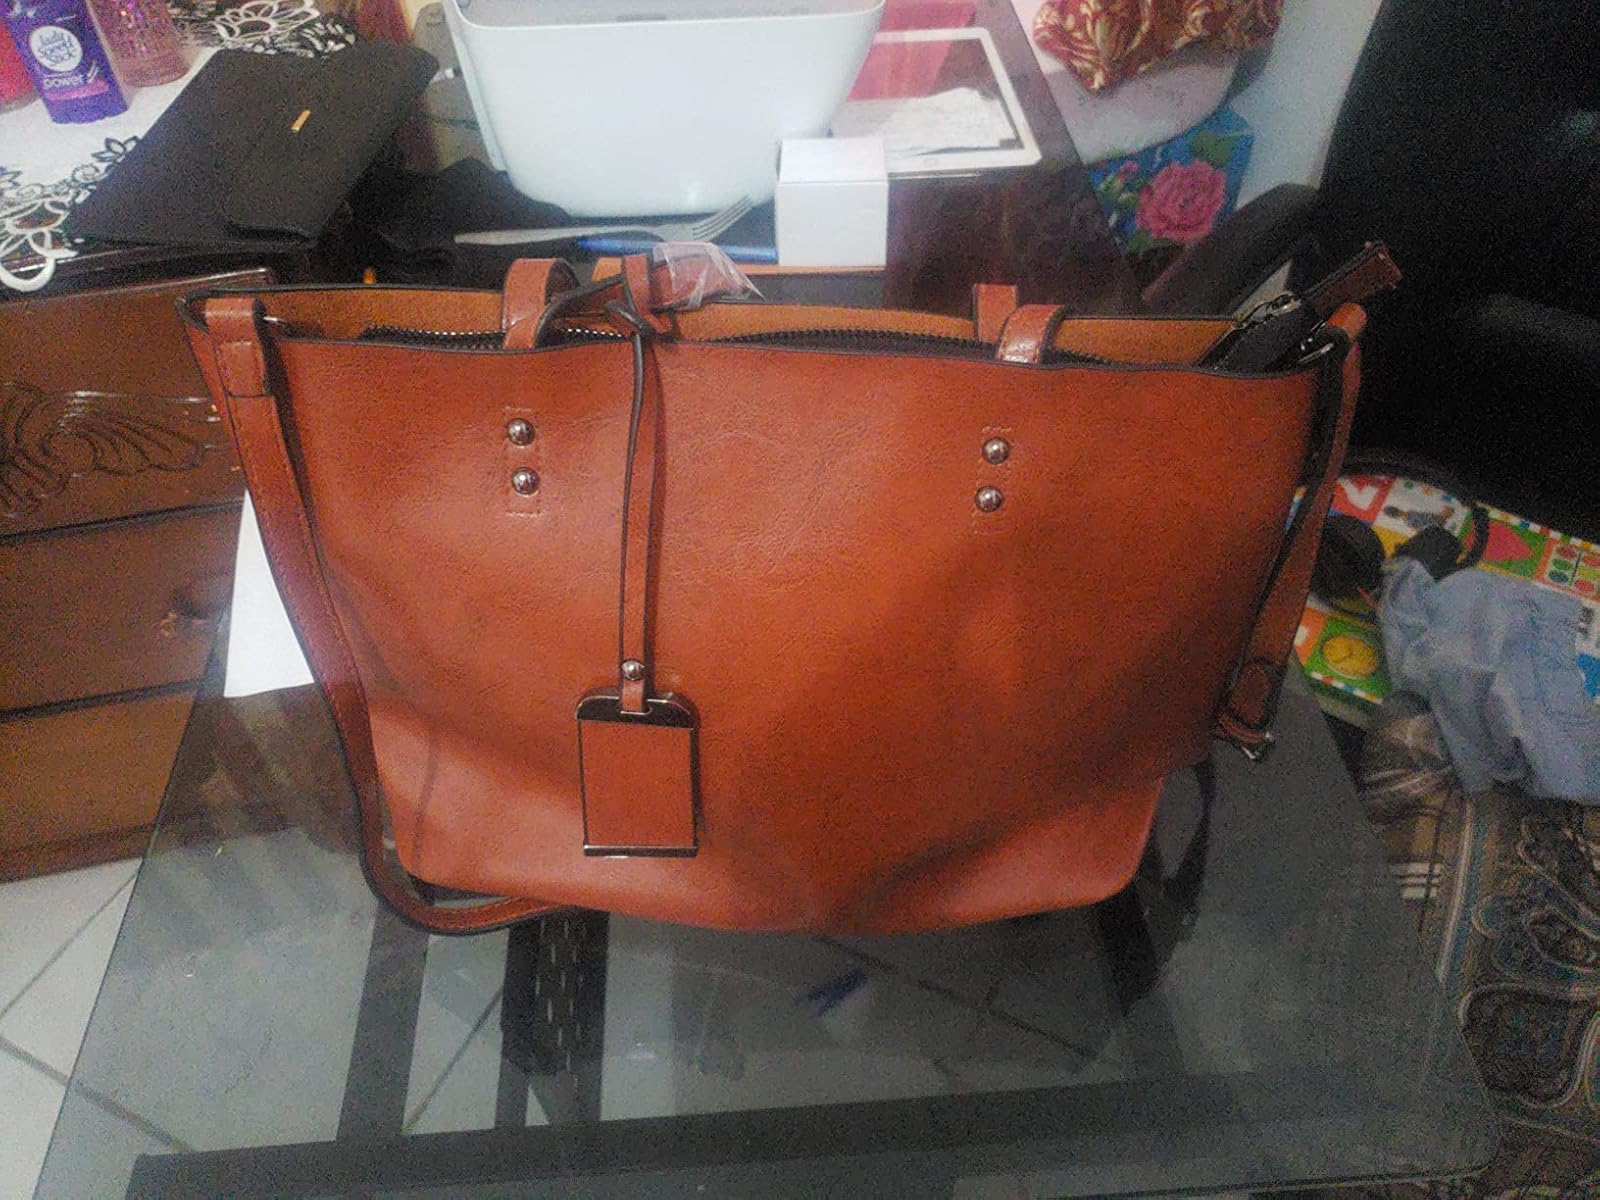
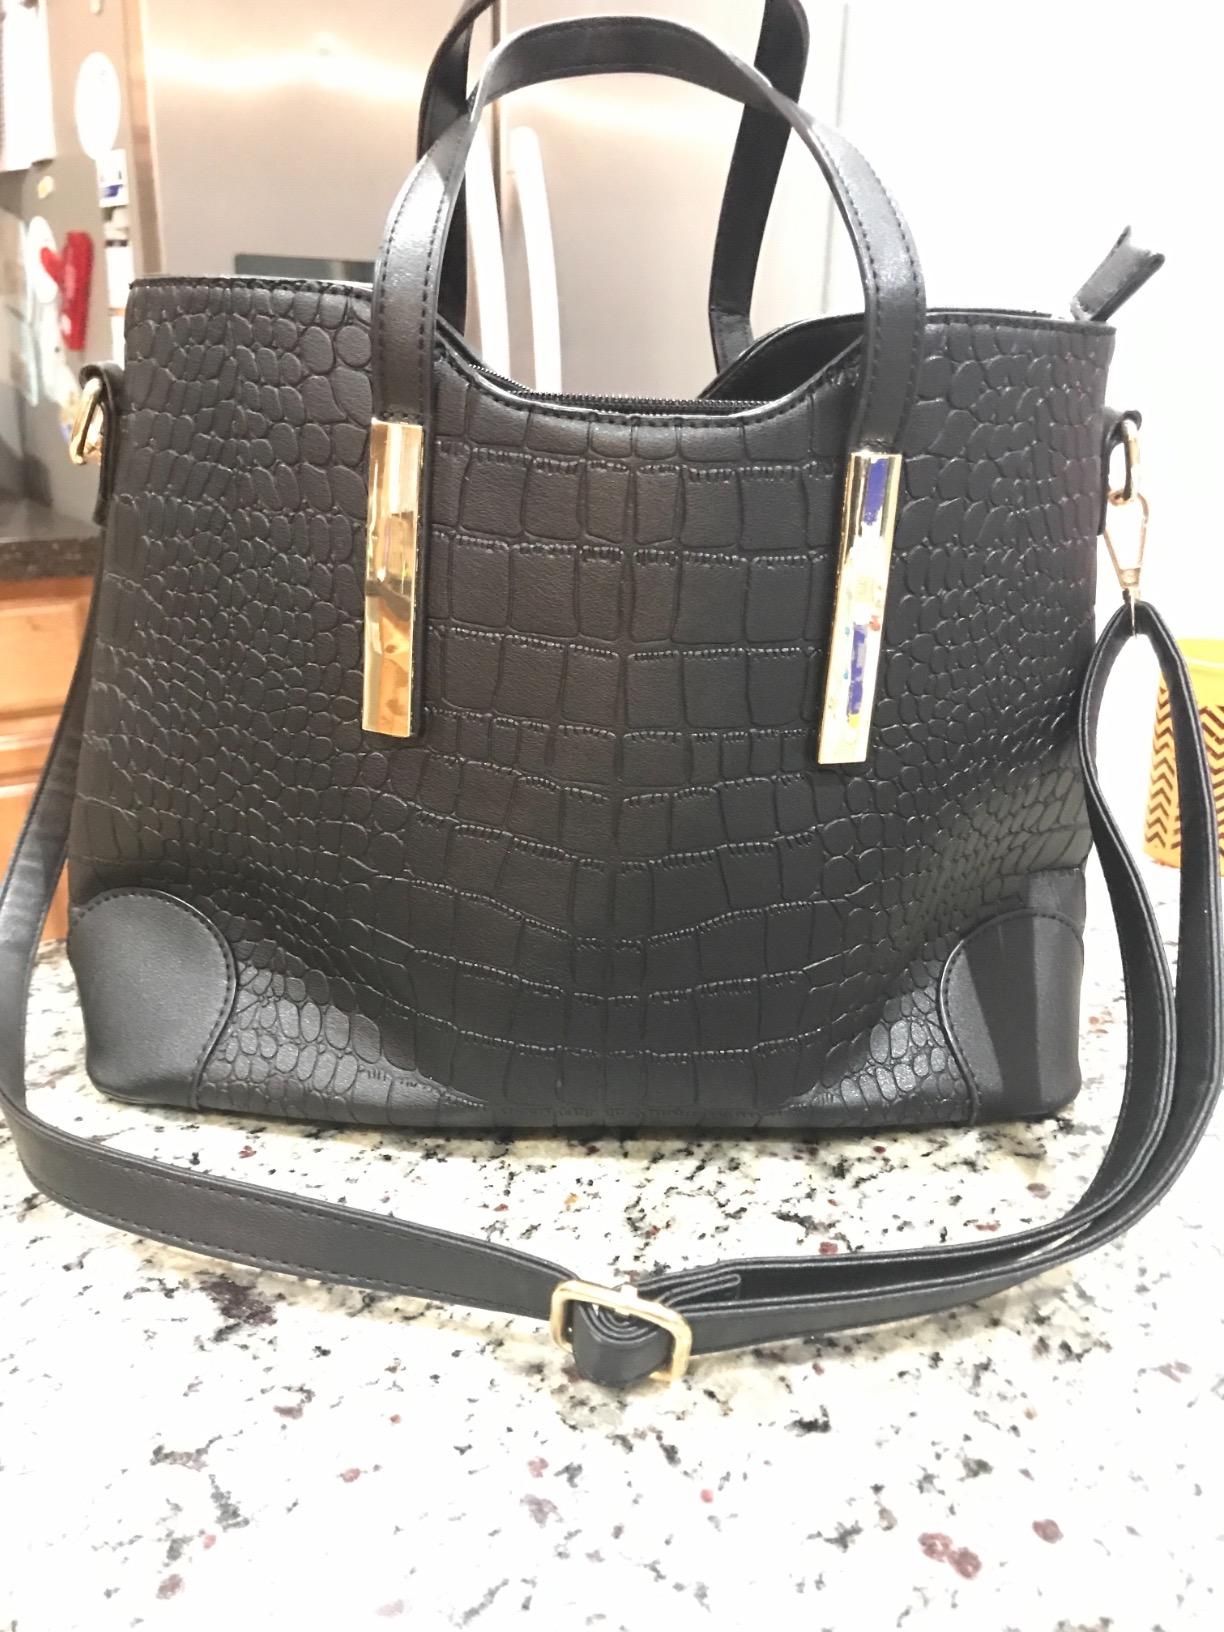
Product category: accessories_handbag
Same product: no